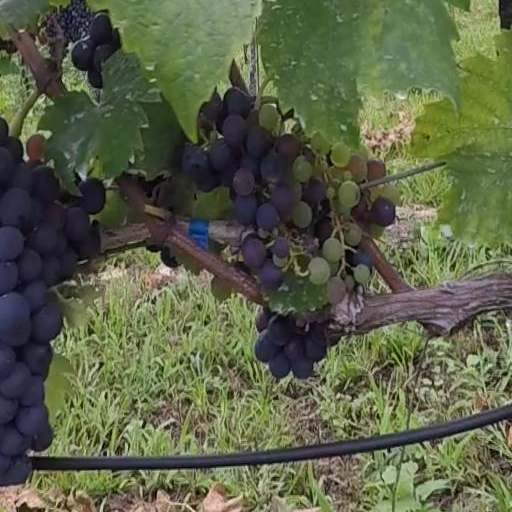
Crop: grape